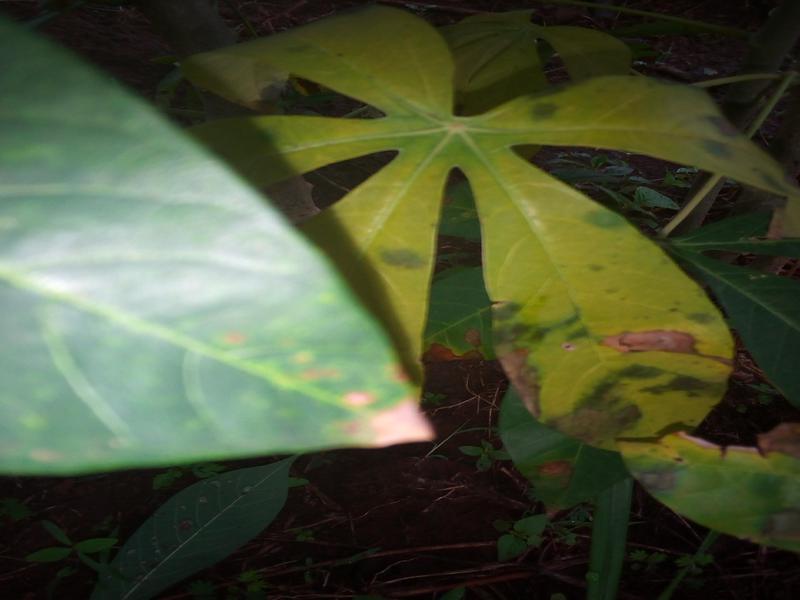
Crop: cassava
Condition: bacterial_blight